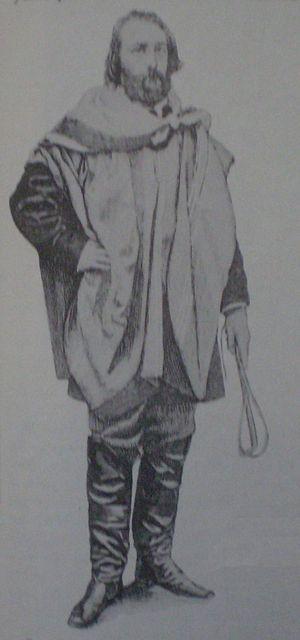
L'histoire de la littérature béarnaise et gasconne fait partie de celle de la littérature occitane, mais s'en distingue du fait des spécificités historiques, linguistiques et politiques du Béarn et des divers pays gascons.